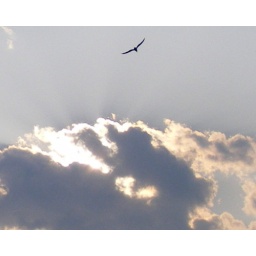
flying high above the clouds